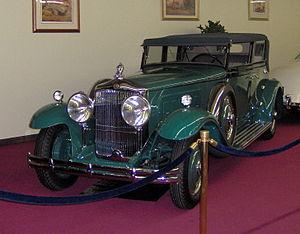
Minerva est une marque belge de bicyclettes, motocyclettes et automobiles créée en 1897 par Sylvain de Jong. La marque, très réputée jusqu'au milieu des années 1930, s'était progressivement spécialisée dans la production de voitures de luxe.